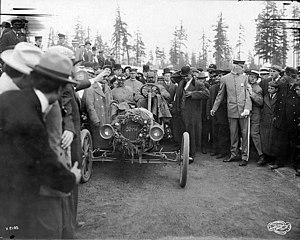
Le New York-Seattle est une course automobile transcontinentale qui se déroula aux États-Unis du 1ᵉʳ au 23 juin 1909. Le départ est donné à New York conjointement à l’Exposition Alaska–Yukon–Pacifique. La première voiture arriva à Seattle le 23 juin.